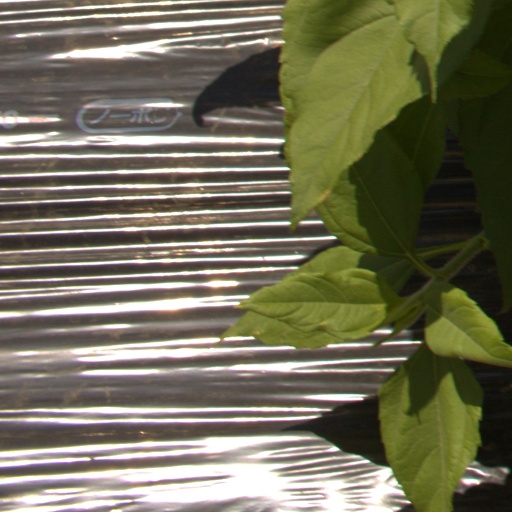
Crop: Jerusalem artichoke